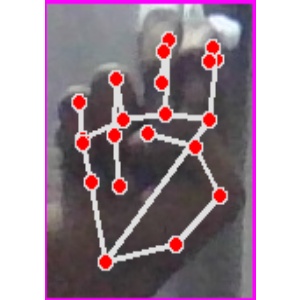
अक्षर: ह